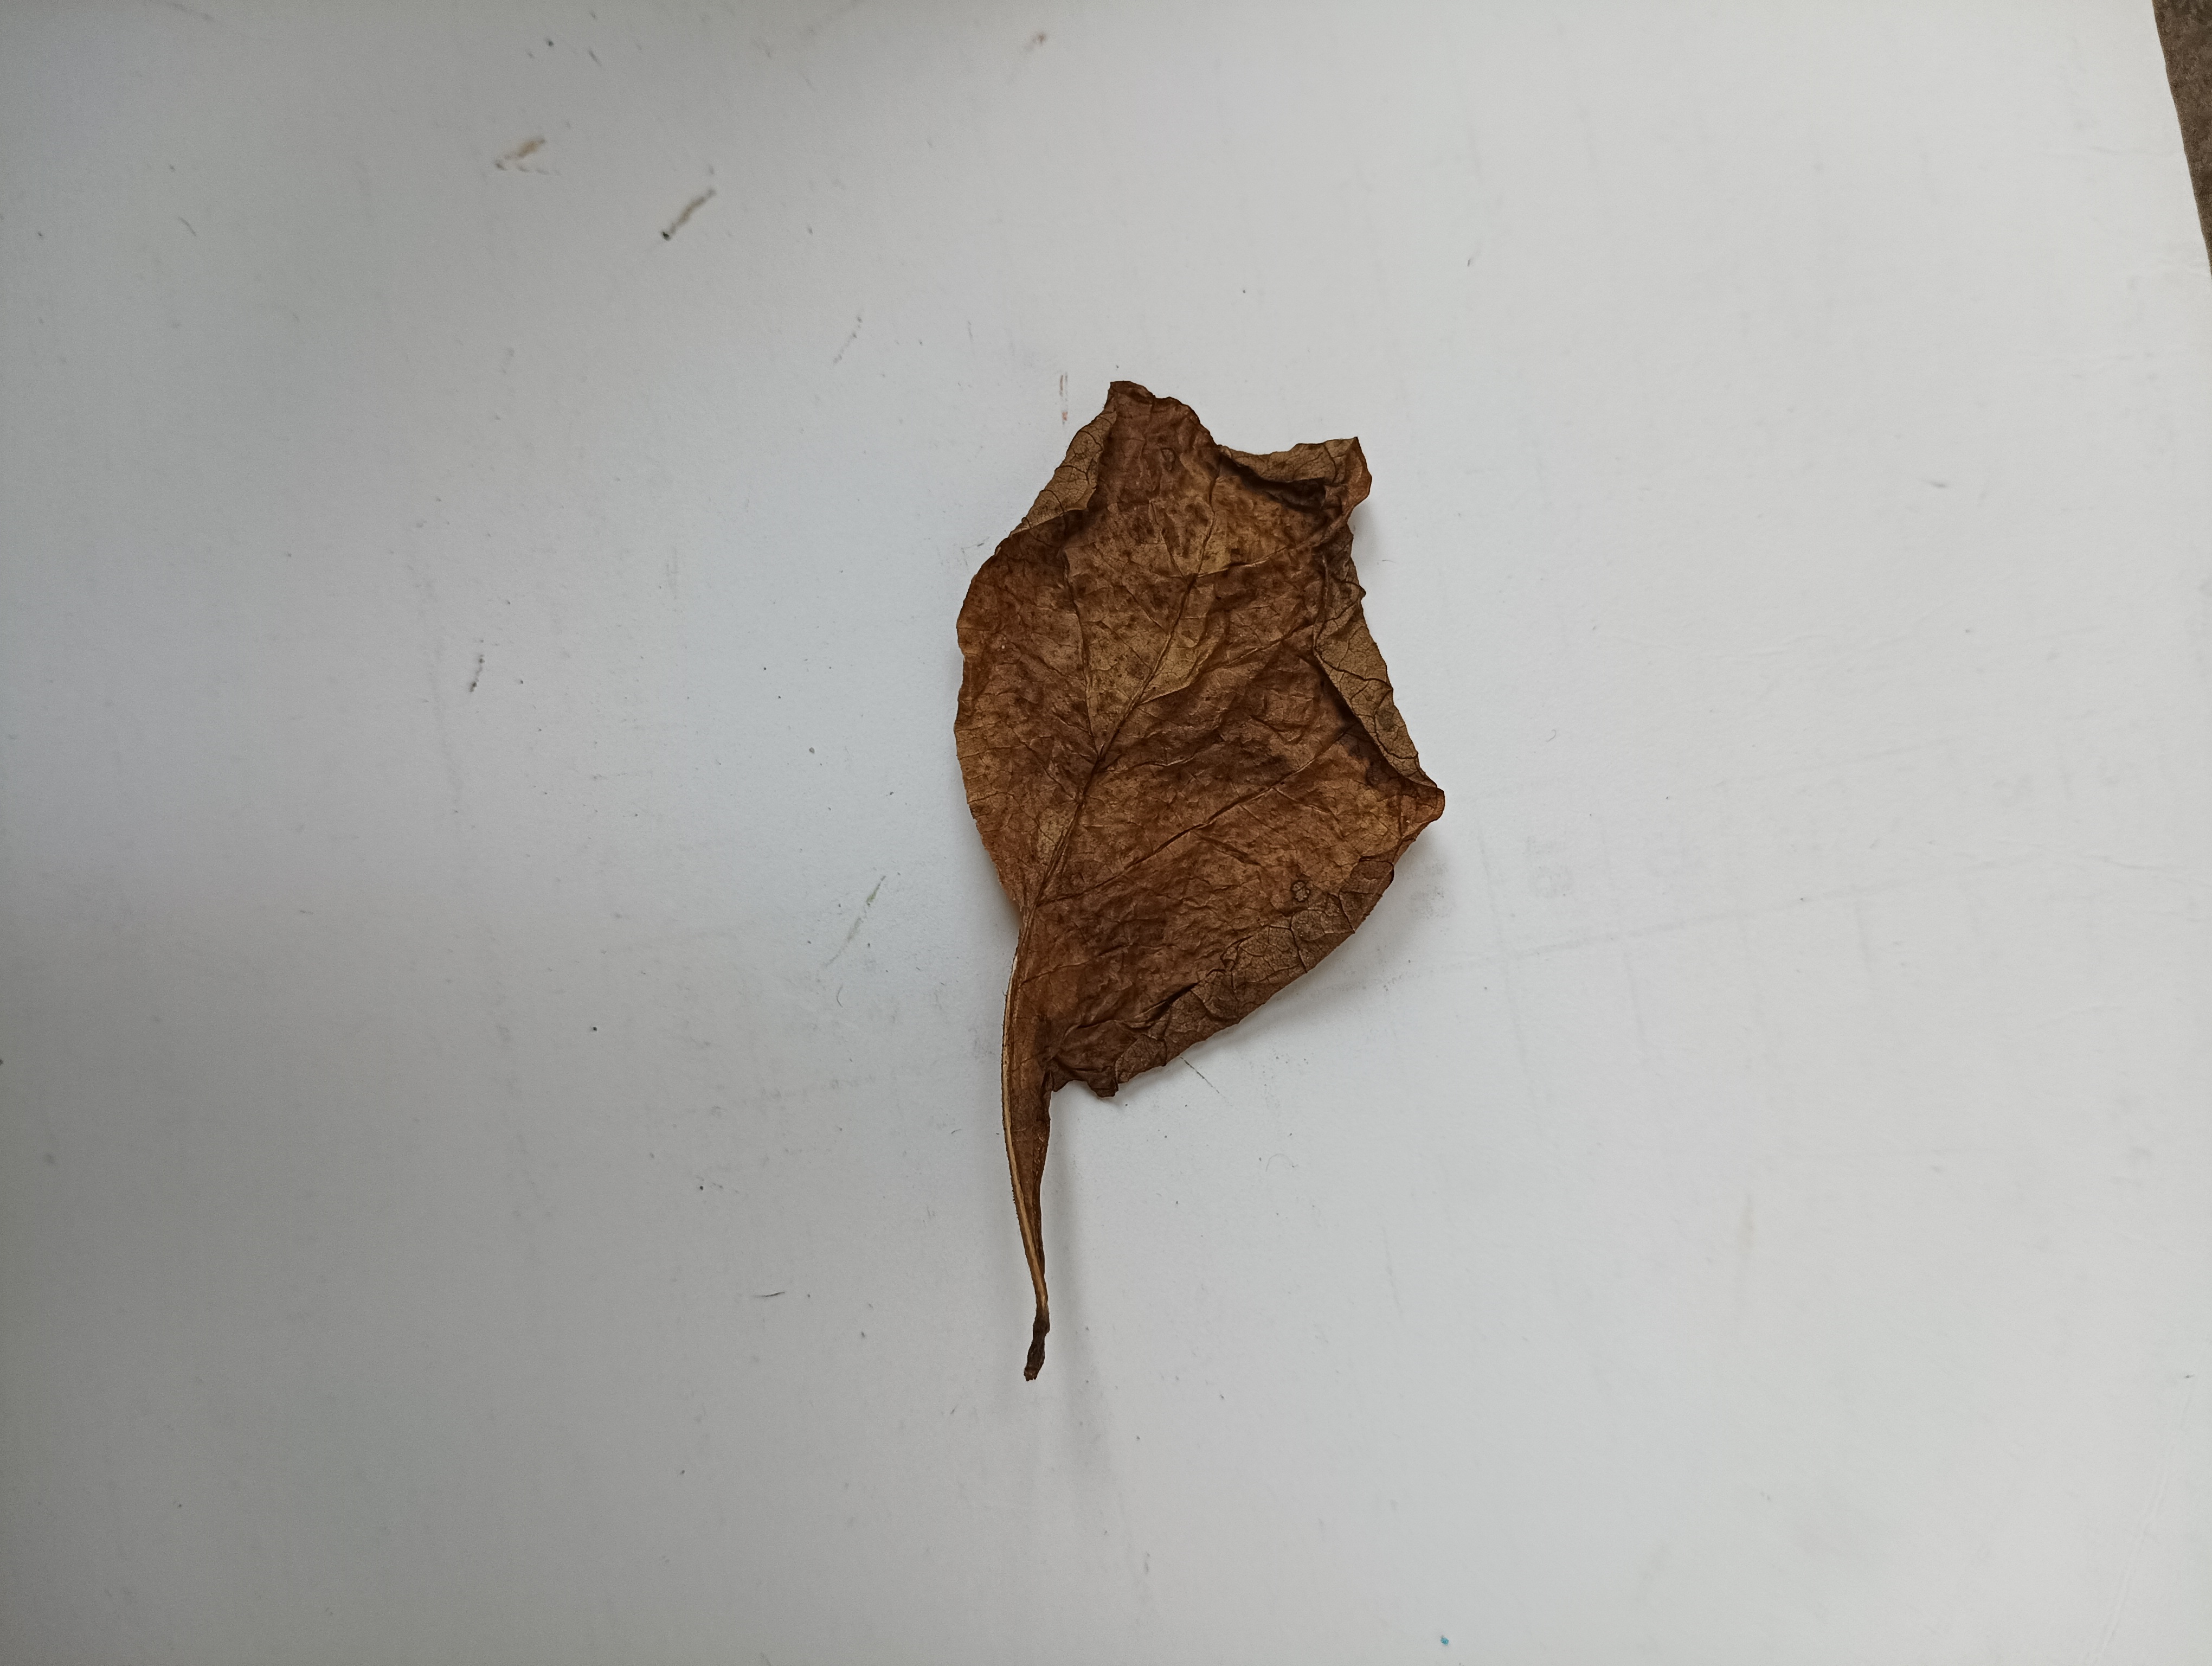
Label: Dry_leaf